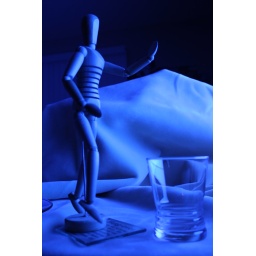
silhouette in front of a blue television screen: rolling table top:: blanket:: with glassware